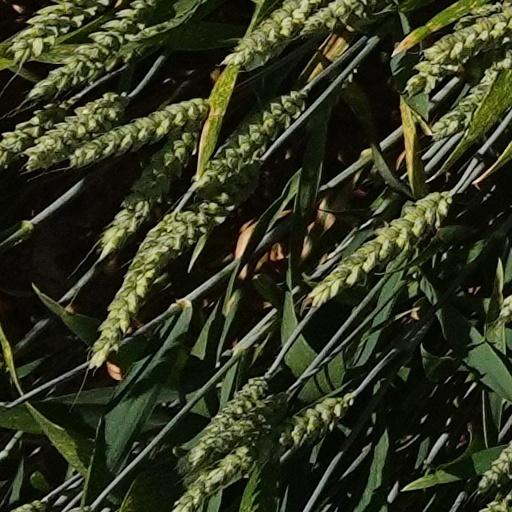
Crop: wheat